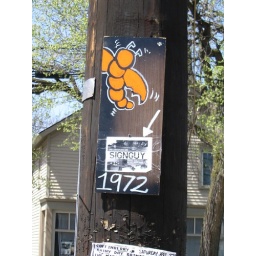
Random telephone pole art by the Sign Guy